Exorcism of the Gerasene demoniac

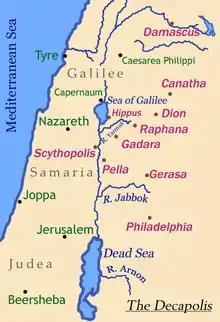
Map of Decapolis showing location of Gadara and Gerasa

The earliest account, assuming the theory of Marcan priority is correct, is in the Gospel of Mark. Jesus goes across the sea into the "region of the Gerasenes". There, a man "possessed by a demon" comes from the caves to meet him. People had tried to tie him down but he was too strong to be bound, even with chains, for he would always break out of them; night and day among the tombs and in the hills he would cry out and cut himself with stones. Jesus approaches and calls the demon to come out of the man, who replies "What do you want with me, Jesus, Son of the Most High God? I beg you in the name of God never to torment me!". Jesus asks the demon for his name and is told "My name is Legion, for we are many". The demons beg Jesus not to send them away, but instead to send them into the pigs on a nearby hillside, which he does. The herd, about two thousand in number, rush down the steep bank into the sea and are drowned. The man is now seen, dressed and restored to sanity: he asks to be included among the disciples who travel with Jesus, but he is refused and instructed to remain in the Decapolis region, to tell of "the great things the Lord has done ... and [how He] has had compassion on you". Theologian Tom Wright calls him "the first apostle to the gentiles".